Society of Saint Anne

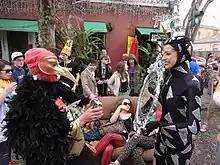
Hedge Fund Manager meets Mirror Lady in front of Flora Coffee Shop on Royal Street in the Faubourg Marigny.

"La Société de Saint Anne" is a New Orleans Mardi Gras marching krewe that parades each Mardi Gras Day. La Société de Saint Anne was founded in 1969 by residents of the French Quarter and nearby Faubourgs who recognized the need for a return to earlier traditions of "walking krewes" which at one time were more prevalent but which had been overshadowed by the development of larger float parades in the early 20th Century. As the float parades grew in scale and number, they were forced to move out of the narrow streets of the French Quarter and onto broader avenues uptown and in mid-City. The walking krewes were groups of neighbors from various wards of the city who took to the streets on foot, in celebration of their common love for the City of New Orleans and the food, music, drink, spirituality, and lifestyles that developed there during the 18th, 19th & 20th centuries. La Société de Saint Anne was formed to bring the celebration back down to street level and to revive this old tradition of celebration in the residents' own area. In the ensuing years, as the more bohemian elements of the French Quarter were forced to move further downriver to the Marigny and Bywater neighborhoods by rising property values and rents in the French Quarter, the krewe grew in size and inspired many other such walking krewes to form as subkrewes or as separate krewes altogether. The original krewe now can be identified by the cluster of crabnets (beribboned hoops carried aloft on long poles) and the presence of the Storyville Stompers.